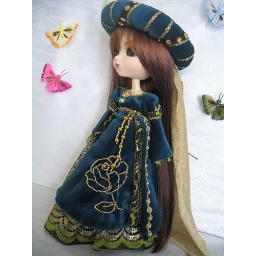
Medieval dress handmade by me :) And hand embroidery rose too :)